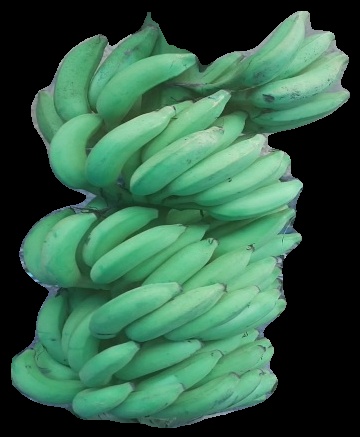
Variety: elakki-bale
Grade: grade2